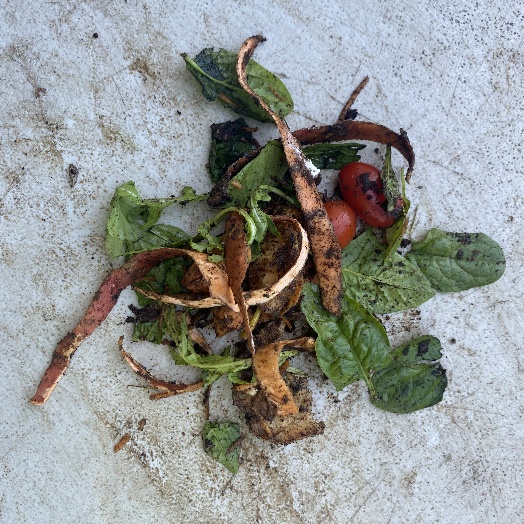
Label: Food Organics